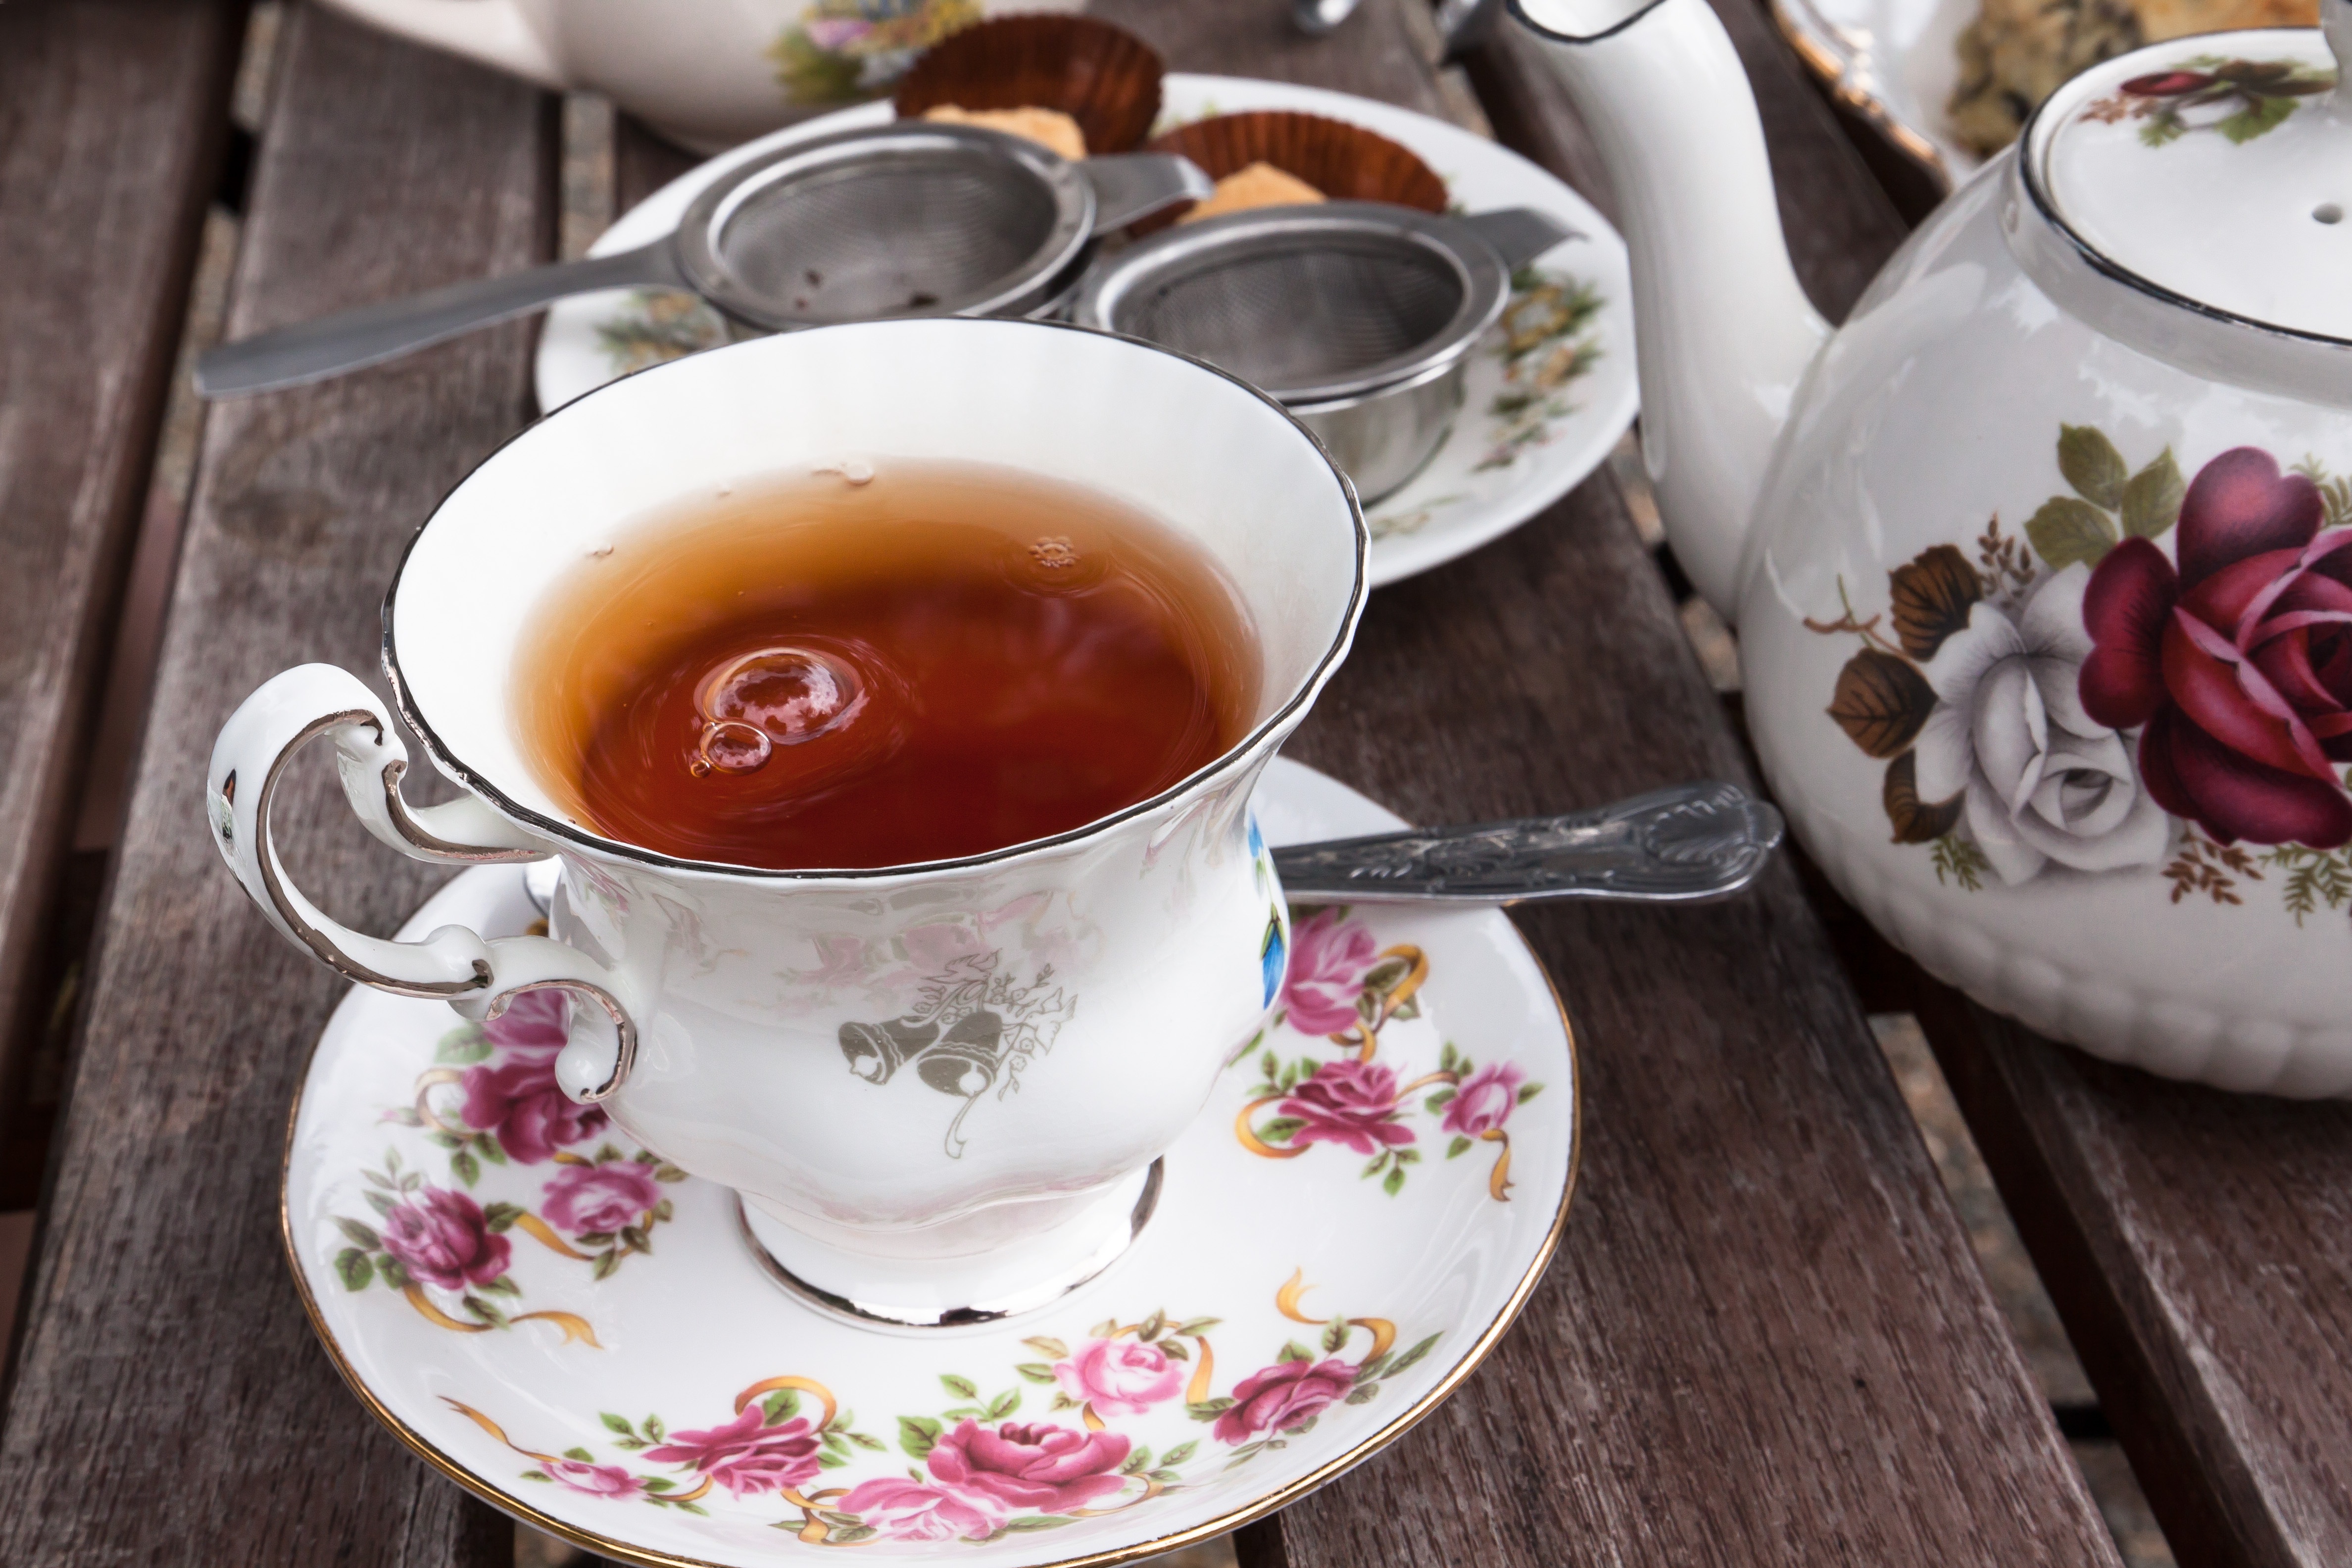
tea, teapot, cup, dish, meal, food, drink, garden, breakfast, coffee cup, teacup, out, tee, service, flavor, gold edge, tea infuser, earl gray